Sankoré Madrasah

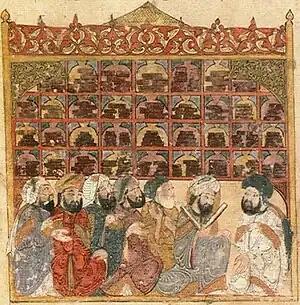
Depicts scholars in the Islamic Golden Age at an Abbasid library in Baghdad, illustration by Yahyá al-Wasiti, 1237

As the center of an Islamic scholarly community, the madrasa was very different in organization from European medieval universities, where students studied in one institution and were awarded degrees by the college. In contrast, the Sankoré madrasa had no central administration, student registers, or prescribed course of study. The school instead consisted of individual scholars (known as sheiks or ulama), each with their own private students. Most students learned from a single teacher throughout their entire education, which could last up to 10 years, having a relationship akin to that of an apprenticeship, though some studied at multiple madrasas under a series of teachers. Classes were held either at the mosque or at the teacher's home. While madrasas in other parts of the Islamic world were often funded through endowments known as waqf (charitable giving), students at the Sankoré madrasa had to finance their own tuition with money or bartered goods.